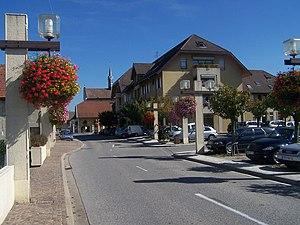
Metz-Tessy est une ancienne commune française située dans le département de la Haute-Savoie en région Auvergne-Rhône-Alpes.